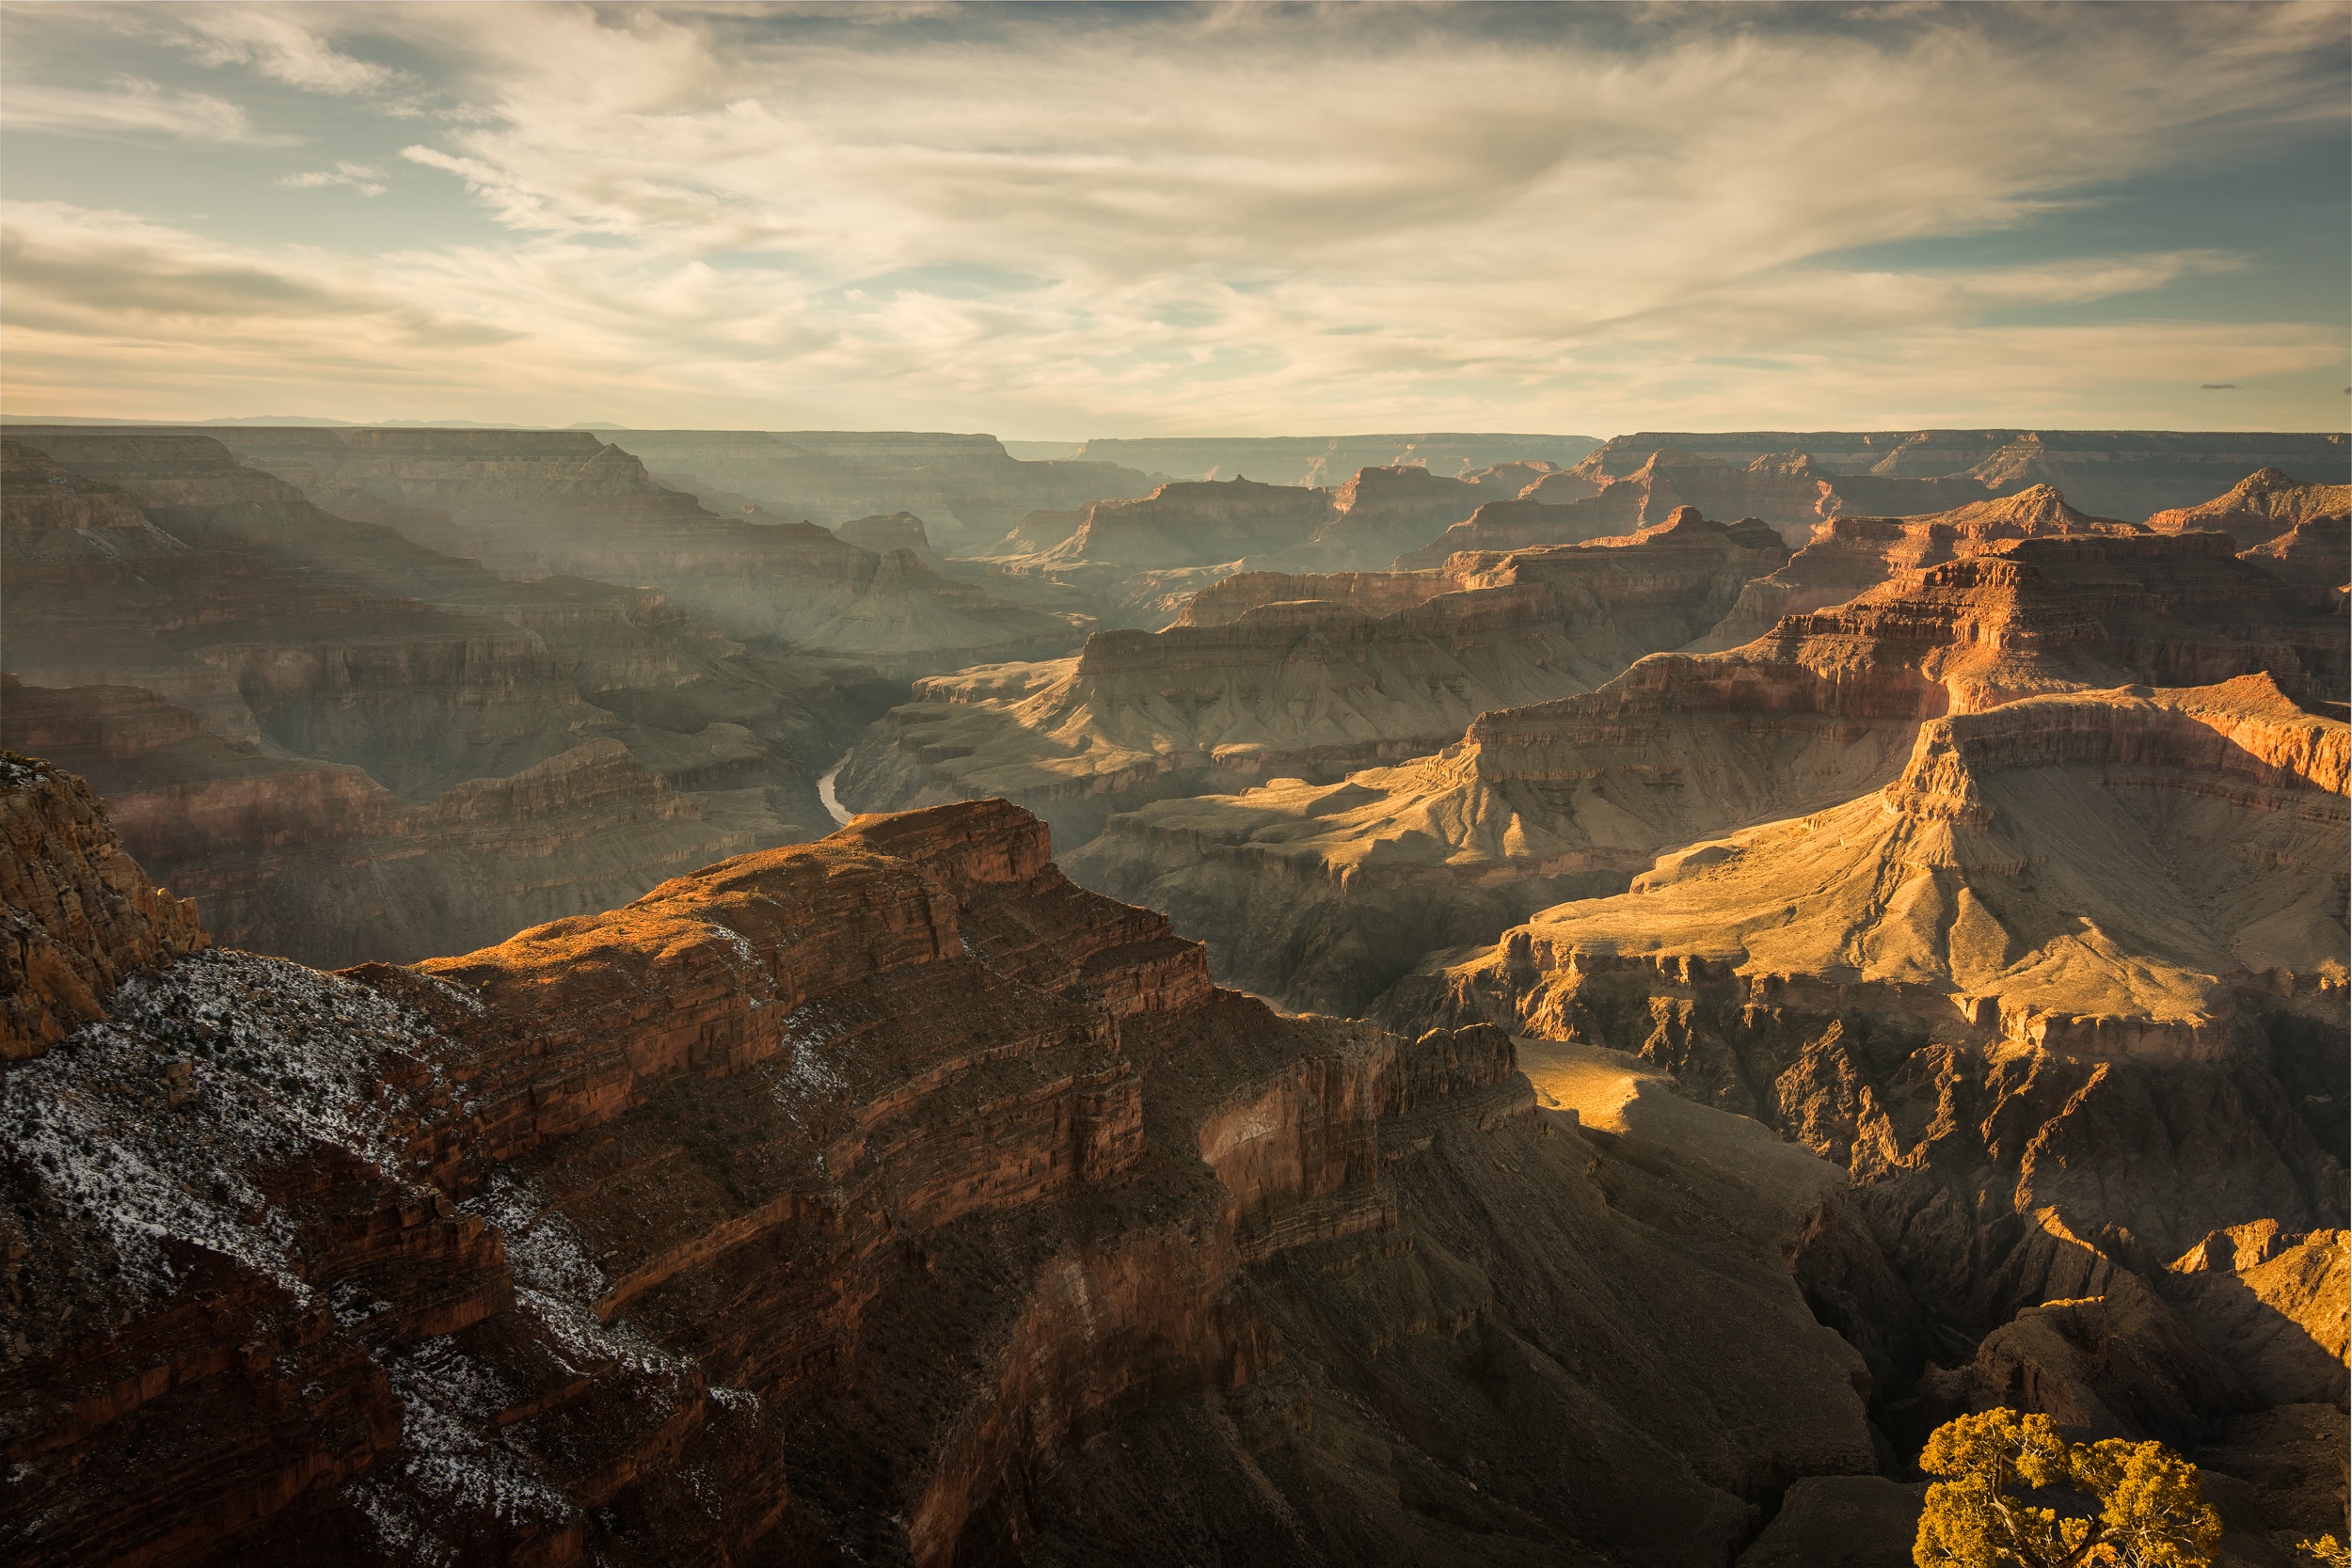
landscape, nature, rock, wilderness, mountain, cloud, sunrise, sunset, sunlight, morning, dawn, sandstone, valley, mountain range, formation, cliff, dusk, evening, canyon, grand canyon, terrain, national park, geology, badlands, plateau, landform, geographical feature, mountainous landforms